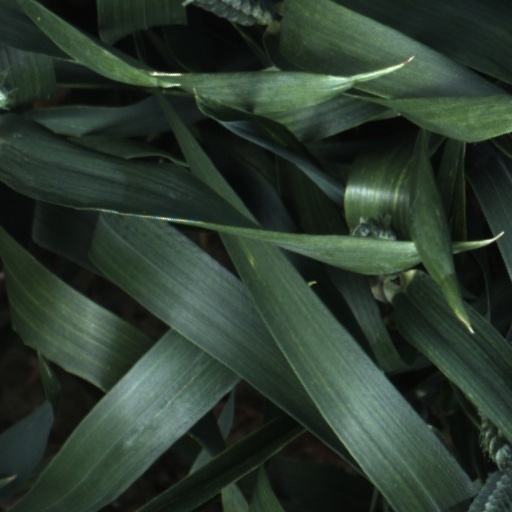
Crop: wheat